The Old Vic

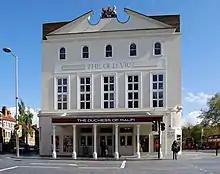
The Old Vic, photographed in 2012

In 1841, David Osbaldiston took over as lessee, and was succeeded on his death in 1850 by his lover and the theatre's leading lady, Eliza Vincent, until her death in 1856. Under their management, the theatre remained devoted to melodrama. In 1858, sixteen people were crushed to death inside the theatre after mass panic caused while an actor's clothing caught fire.